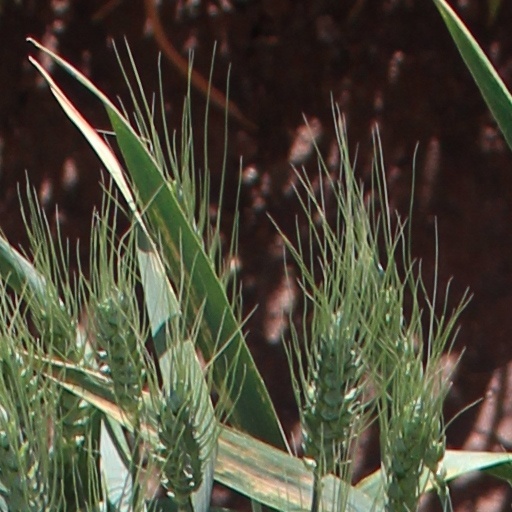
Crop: wheat